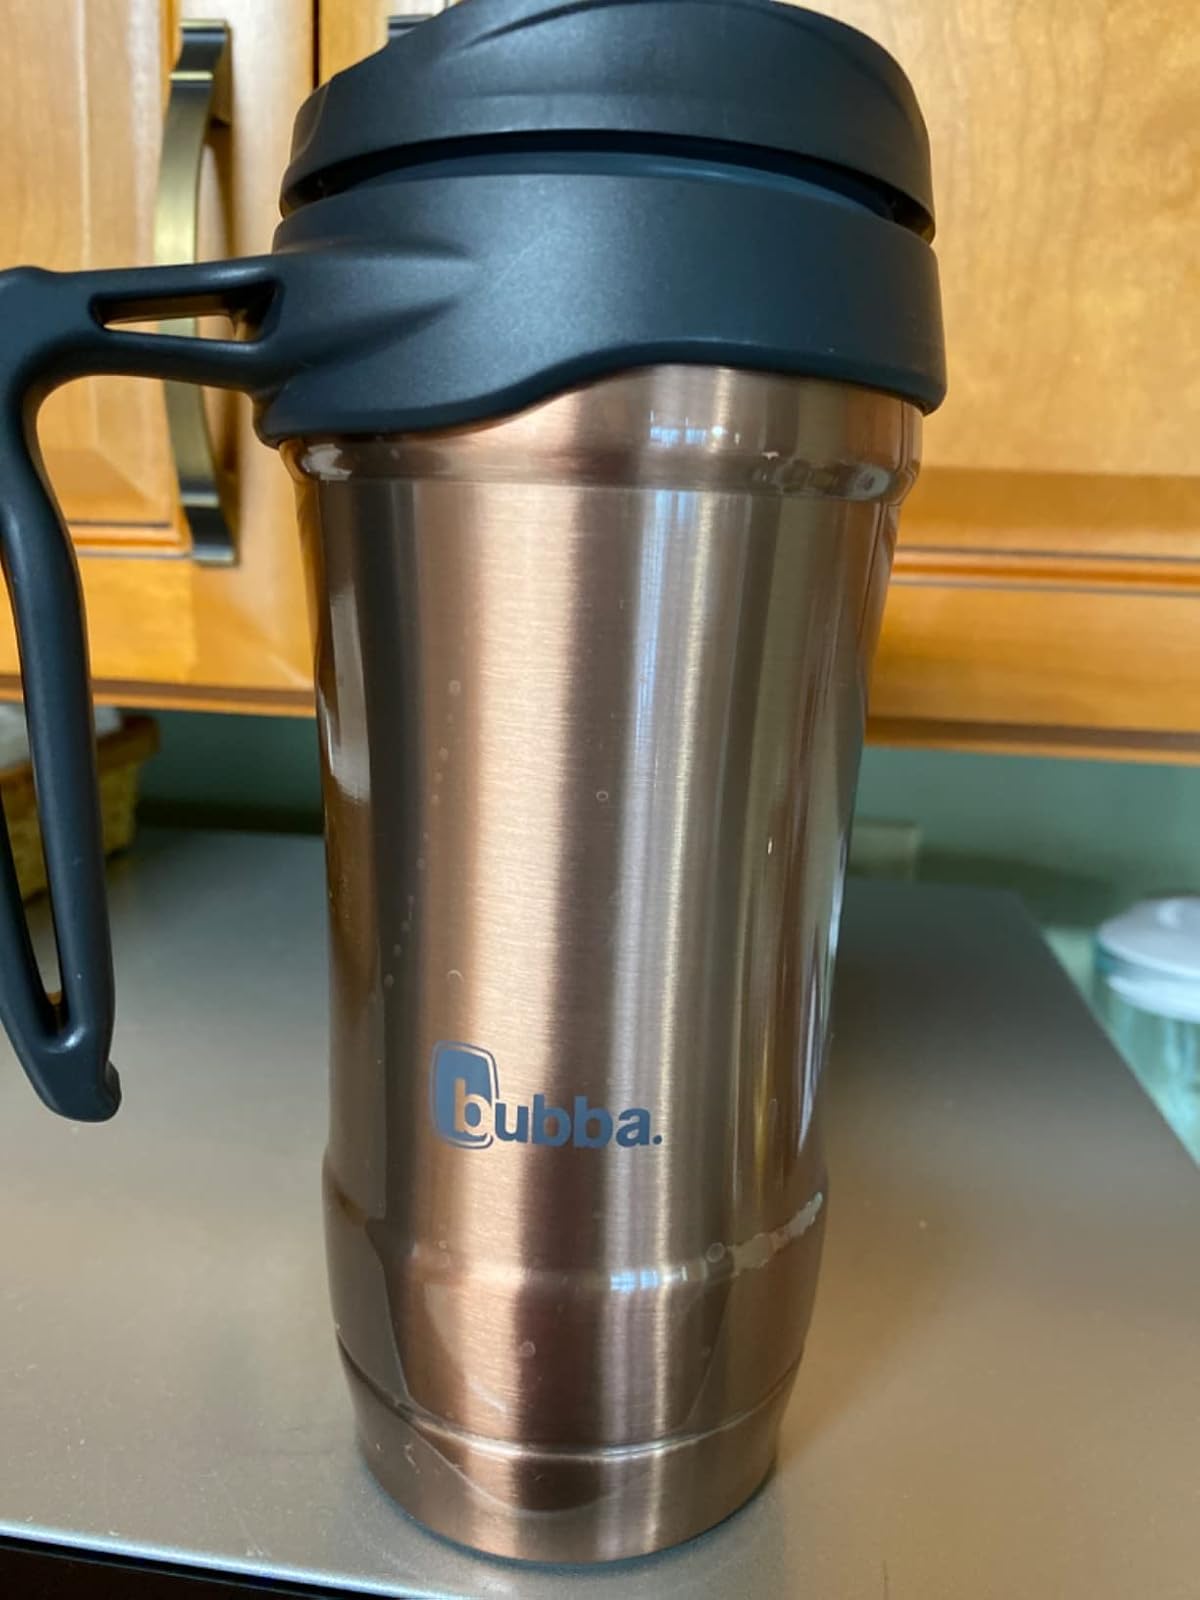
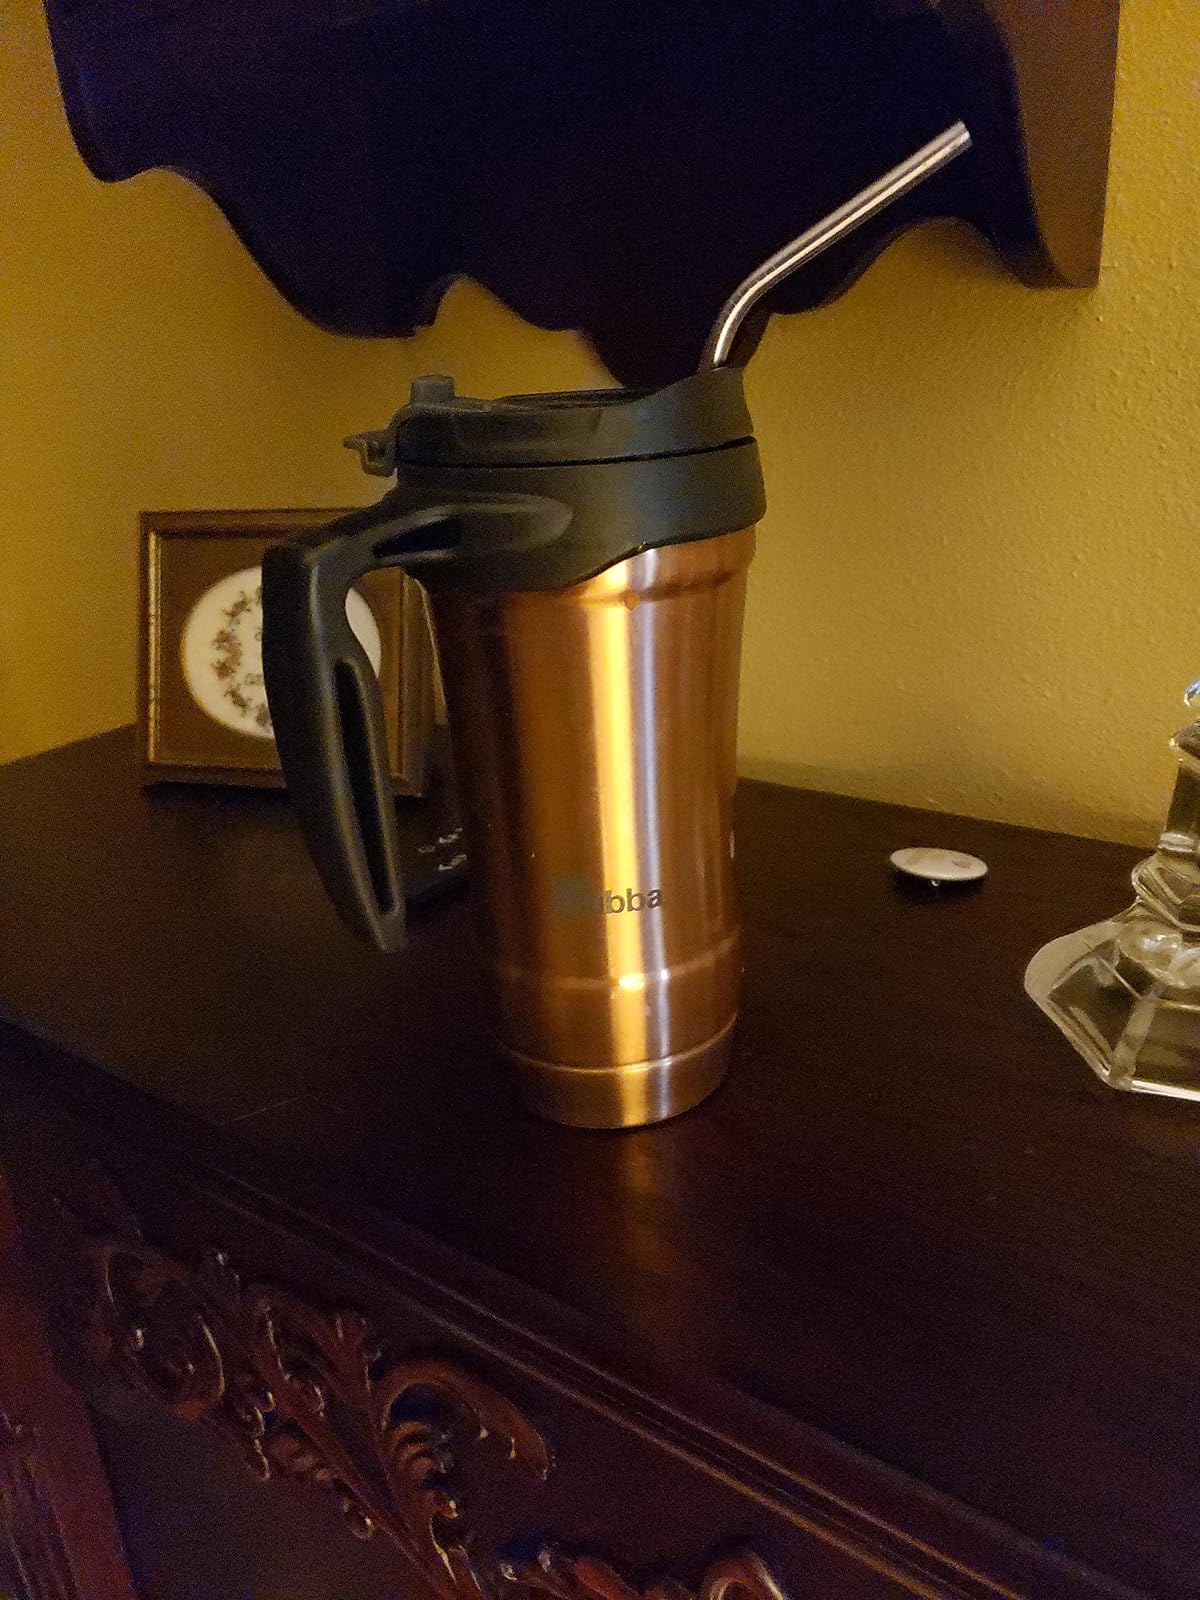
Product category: items_mug
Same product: yes